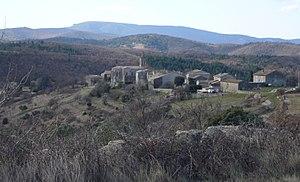
Vue générale de Saint-Andéol-de-Berg en Ardèche
Saint-Andéol-de-Berg est une commune française située dans le département de l'Ardèche en région Auvergne-Rhône-Alpes.